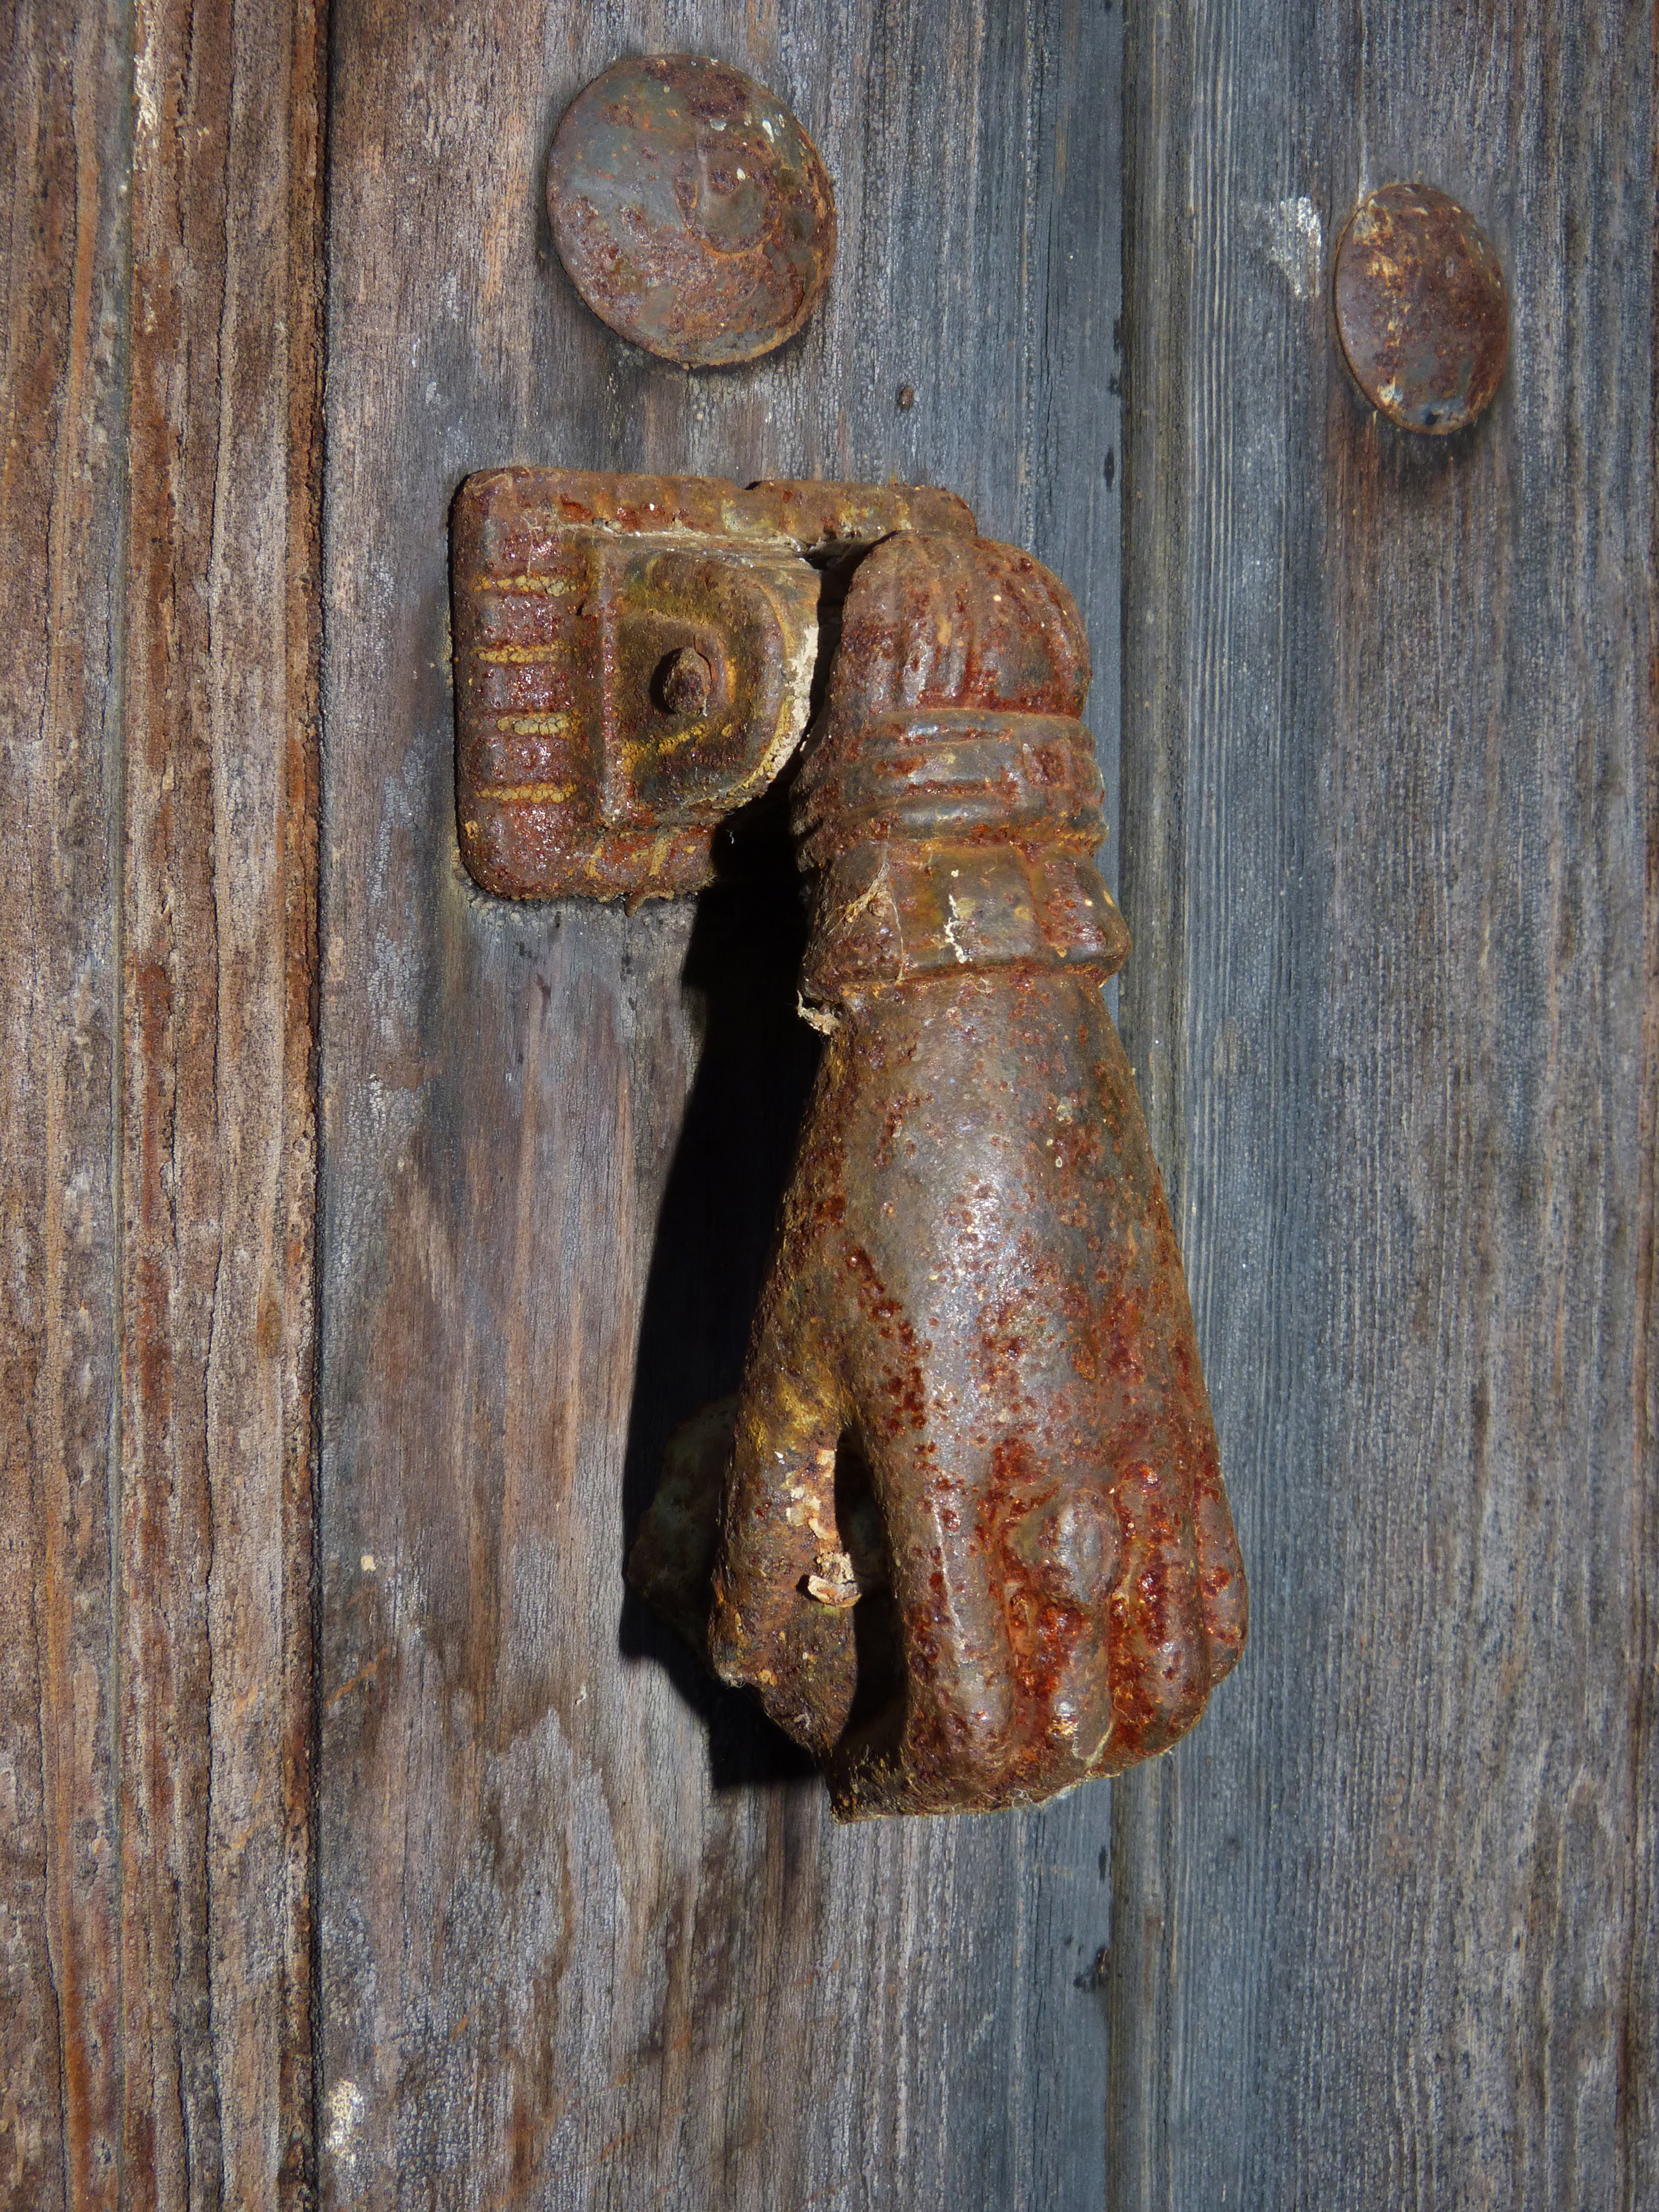
hand, wood, antique, metal, material, sculpture, art, iron, carving, old door, passepartout, ancient history